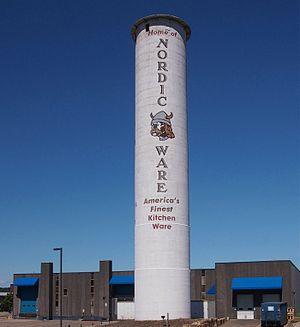
Ce qui suit est la liste des Historic Civil Engineering Landmarks, c'est-à-dire la liste des monuments historiques de génie civil, établie aux États-Unis par l' American Society of Civil Engineers depuis qu'elle a commencé le programme en 1964. Cette désignation est accordée à des projets, des structures et des sites situés aux États-Unis et dans le reste du monde. À compter de 2013, il y a plus de 260 éléments dans cette liste.